One L

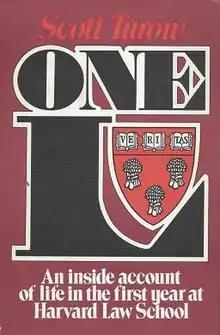
First edition

One L: The Turbulent True Story of a First Year at Harvard Law School is a 1977 autobiographical book by Scott Turow.